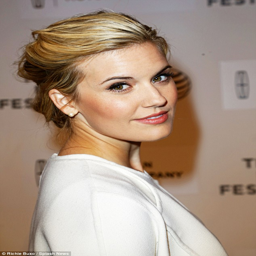
an angelic vision : the blonde beauty appeared heavenly in her all - white outfit